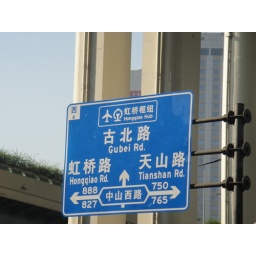
street sign in Shanghai